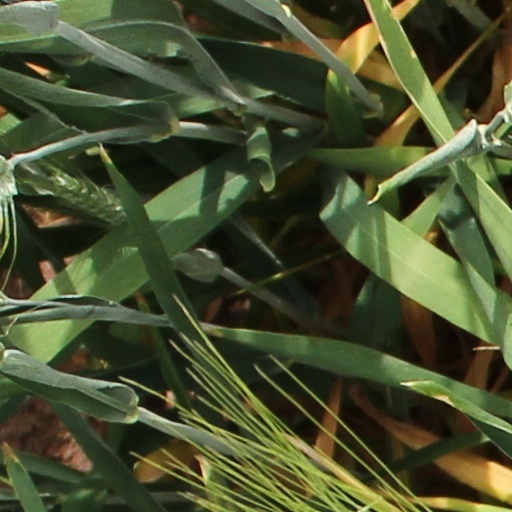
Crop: wheat